Touch Me Like That

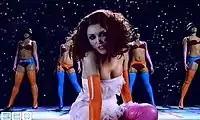
The music video featured Minogue dancing on a suspended dance floor accompanied by four dancers.

The music video for "Touch Me Like That" was directed by Andy Soup and filmed in London, England. It features Minogue in a multi-coloured studio surrounded by a starry background and four dancers. The video begins with Jason Nevins spinning the song on his turntable, with a starry background behind him. Minogue, wearing a short white dress and a curly hairdo, is then shown in a room of mirrors and on a suspended dance floor. The final sequence of the video features Minogue in a red dress, surrounded by a spinning cage in a digital room. As the video concludes, all of the scenes are intercut and gradually fade.